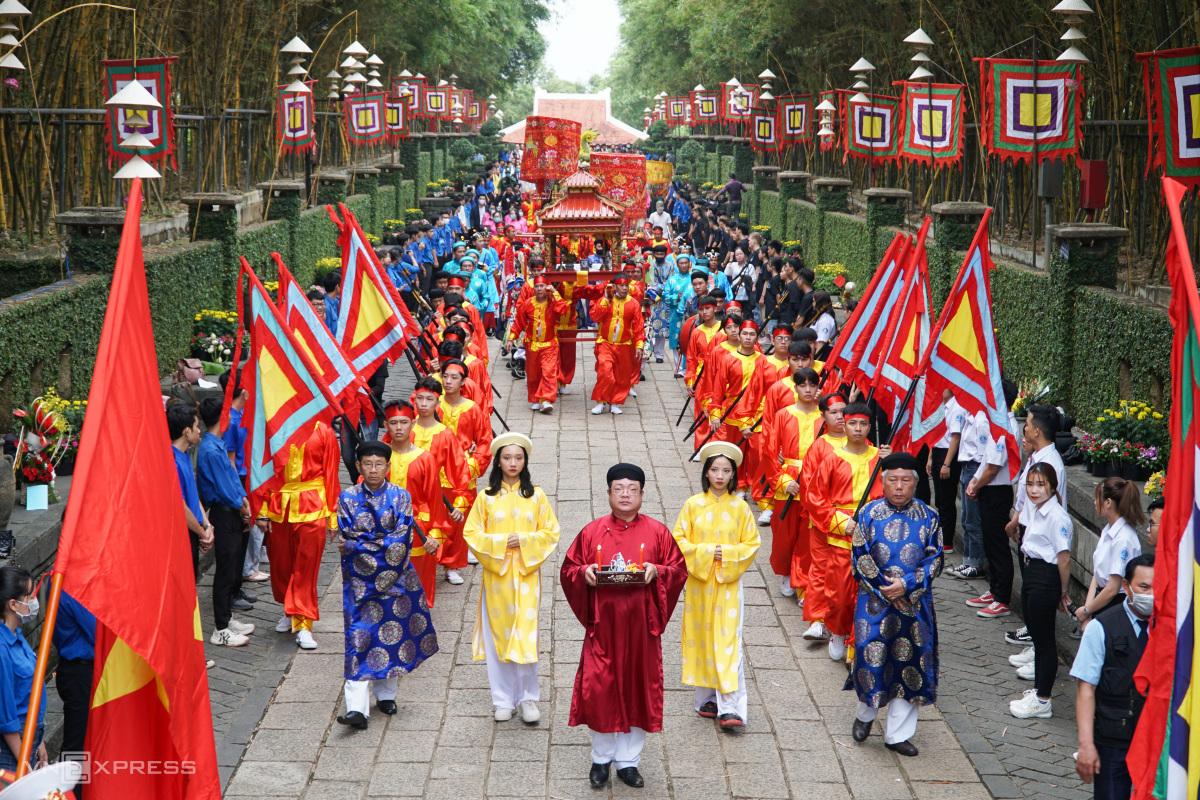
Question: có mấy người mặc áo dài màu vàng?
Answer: có hai người mặc áo dài màu vàng